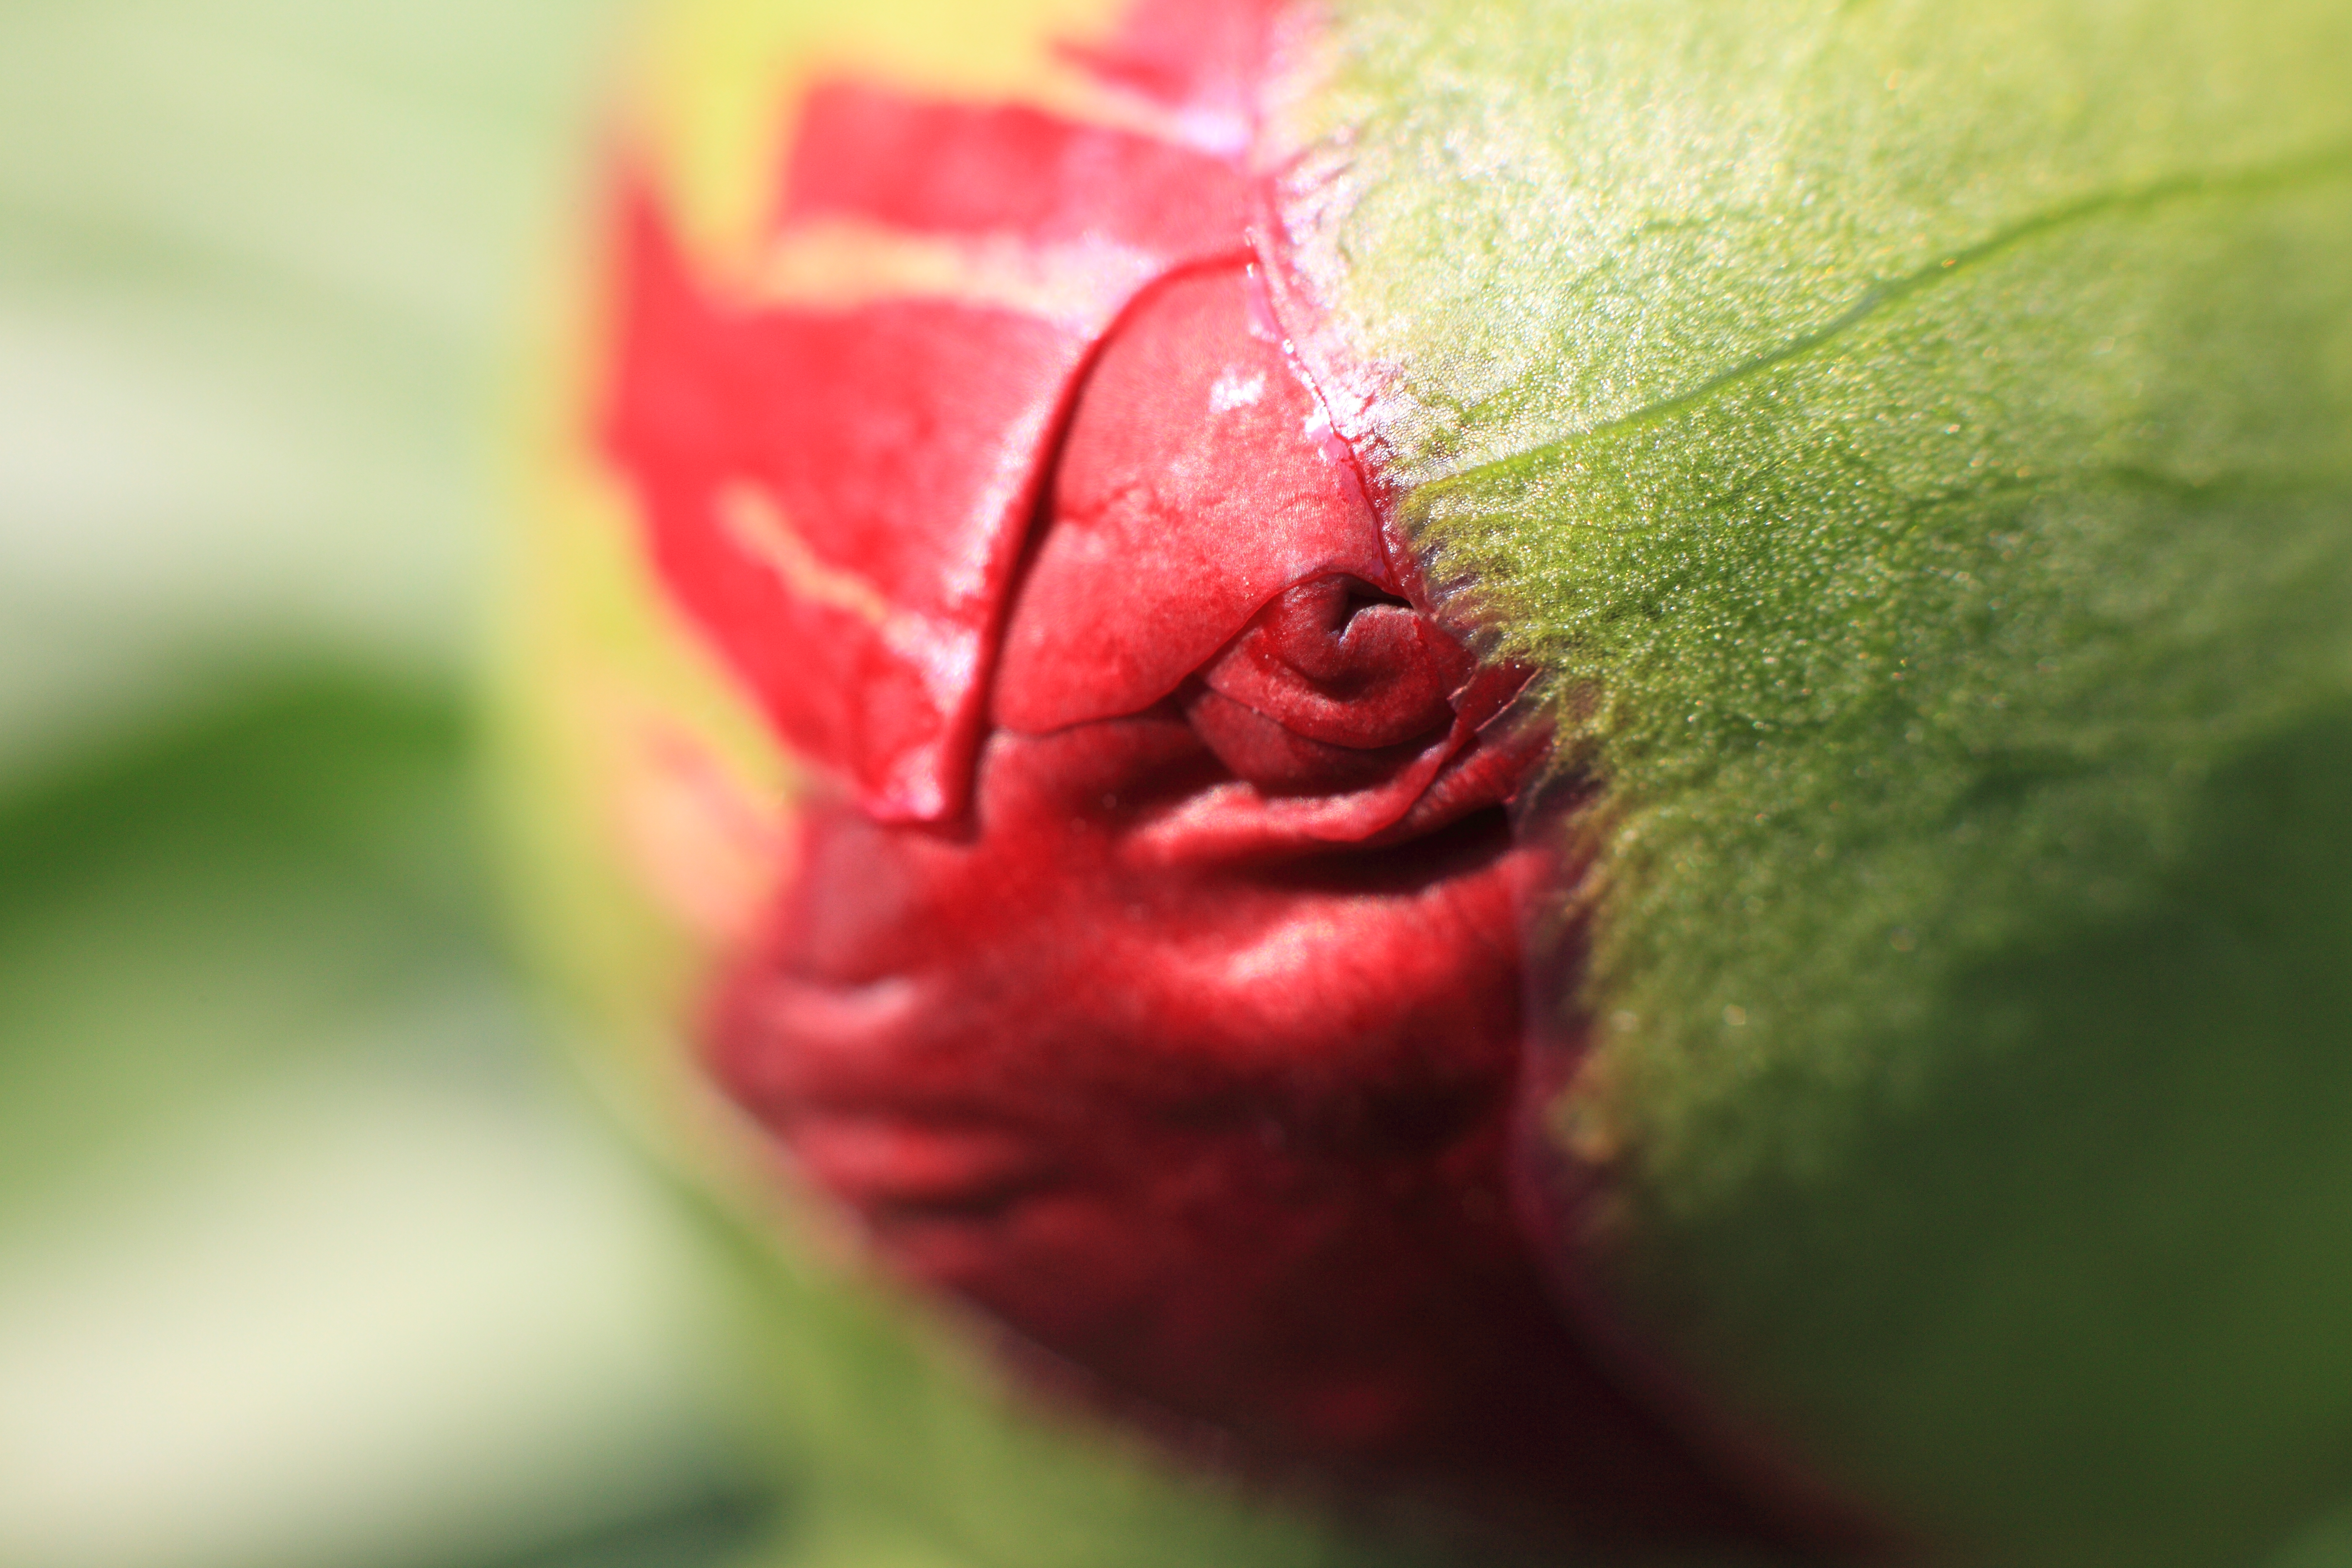
blossom, plant, photography, fruit, leaf, flower, petal, food, green, high, red, produce, color, flora, close up, 5d, hires, bud, markii, hi, res, macro photography, flowering plant, plant stem, land plant